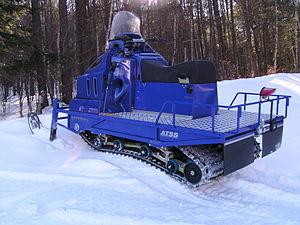
Alpina S.R.L. est un constructeur italien de motoneiges à doubles chenilles spécialisées pour le travail. Il fabrique également des options s'y rattachant comme des remorques pour le transport de matériel et de personnel, des attaches pour le damage des pistes, etc. Il est dans ce domaine depuis 1995 et maintenant seul depuis que Bombardier Produits récréatifs a cessé la production de son modèle Élite en 2006.
Une motoneige est un petit véhicule motorisé, mû à l'aide d'une ou deux chenilles, et équipé de skis pour la direction. Elle ne nécessite ni route, ni piste. La motoneige peut avoir un usage utilitaire ou de loisir. Elles sont ainsi utilisées pour la randonnée dans les régions urbanisées du sud des pays nordiques alors que leur développement au cours du XXᵉ siècle a considérablement modifié les déplacements dans les régions arctiques en remplaçant les moyens de transport traditionnels tels que traîneaux à chiens ou à rennes et en augmentant grandement la mobilité des populations concernées. Un conducteur de motoneige ou une personne pratiquant ce sport est un motoneigiste.